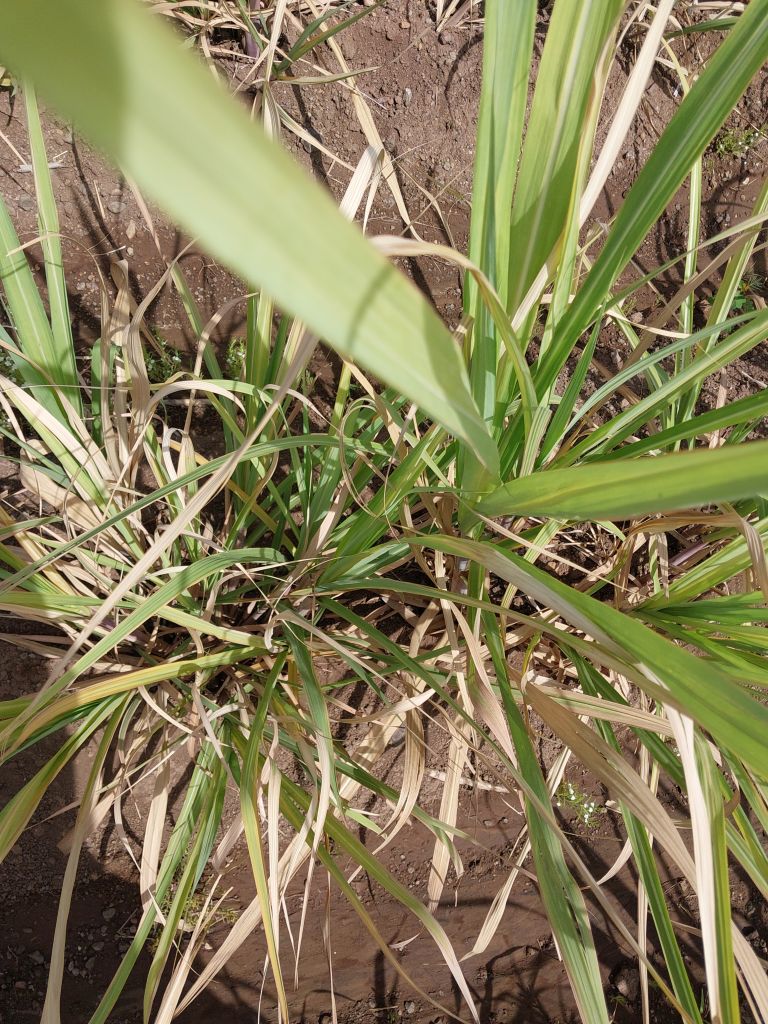
Label: Grassy shoot